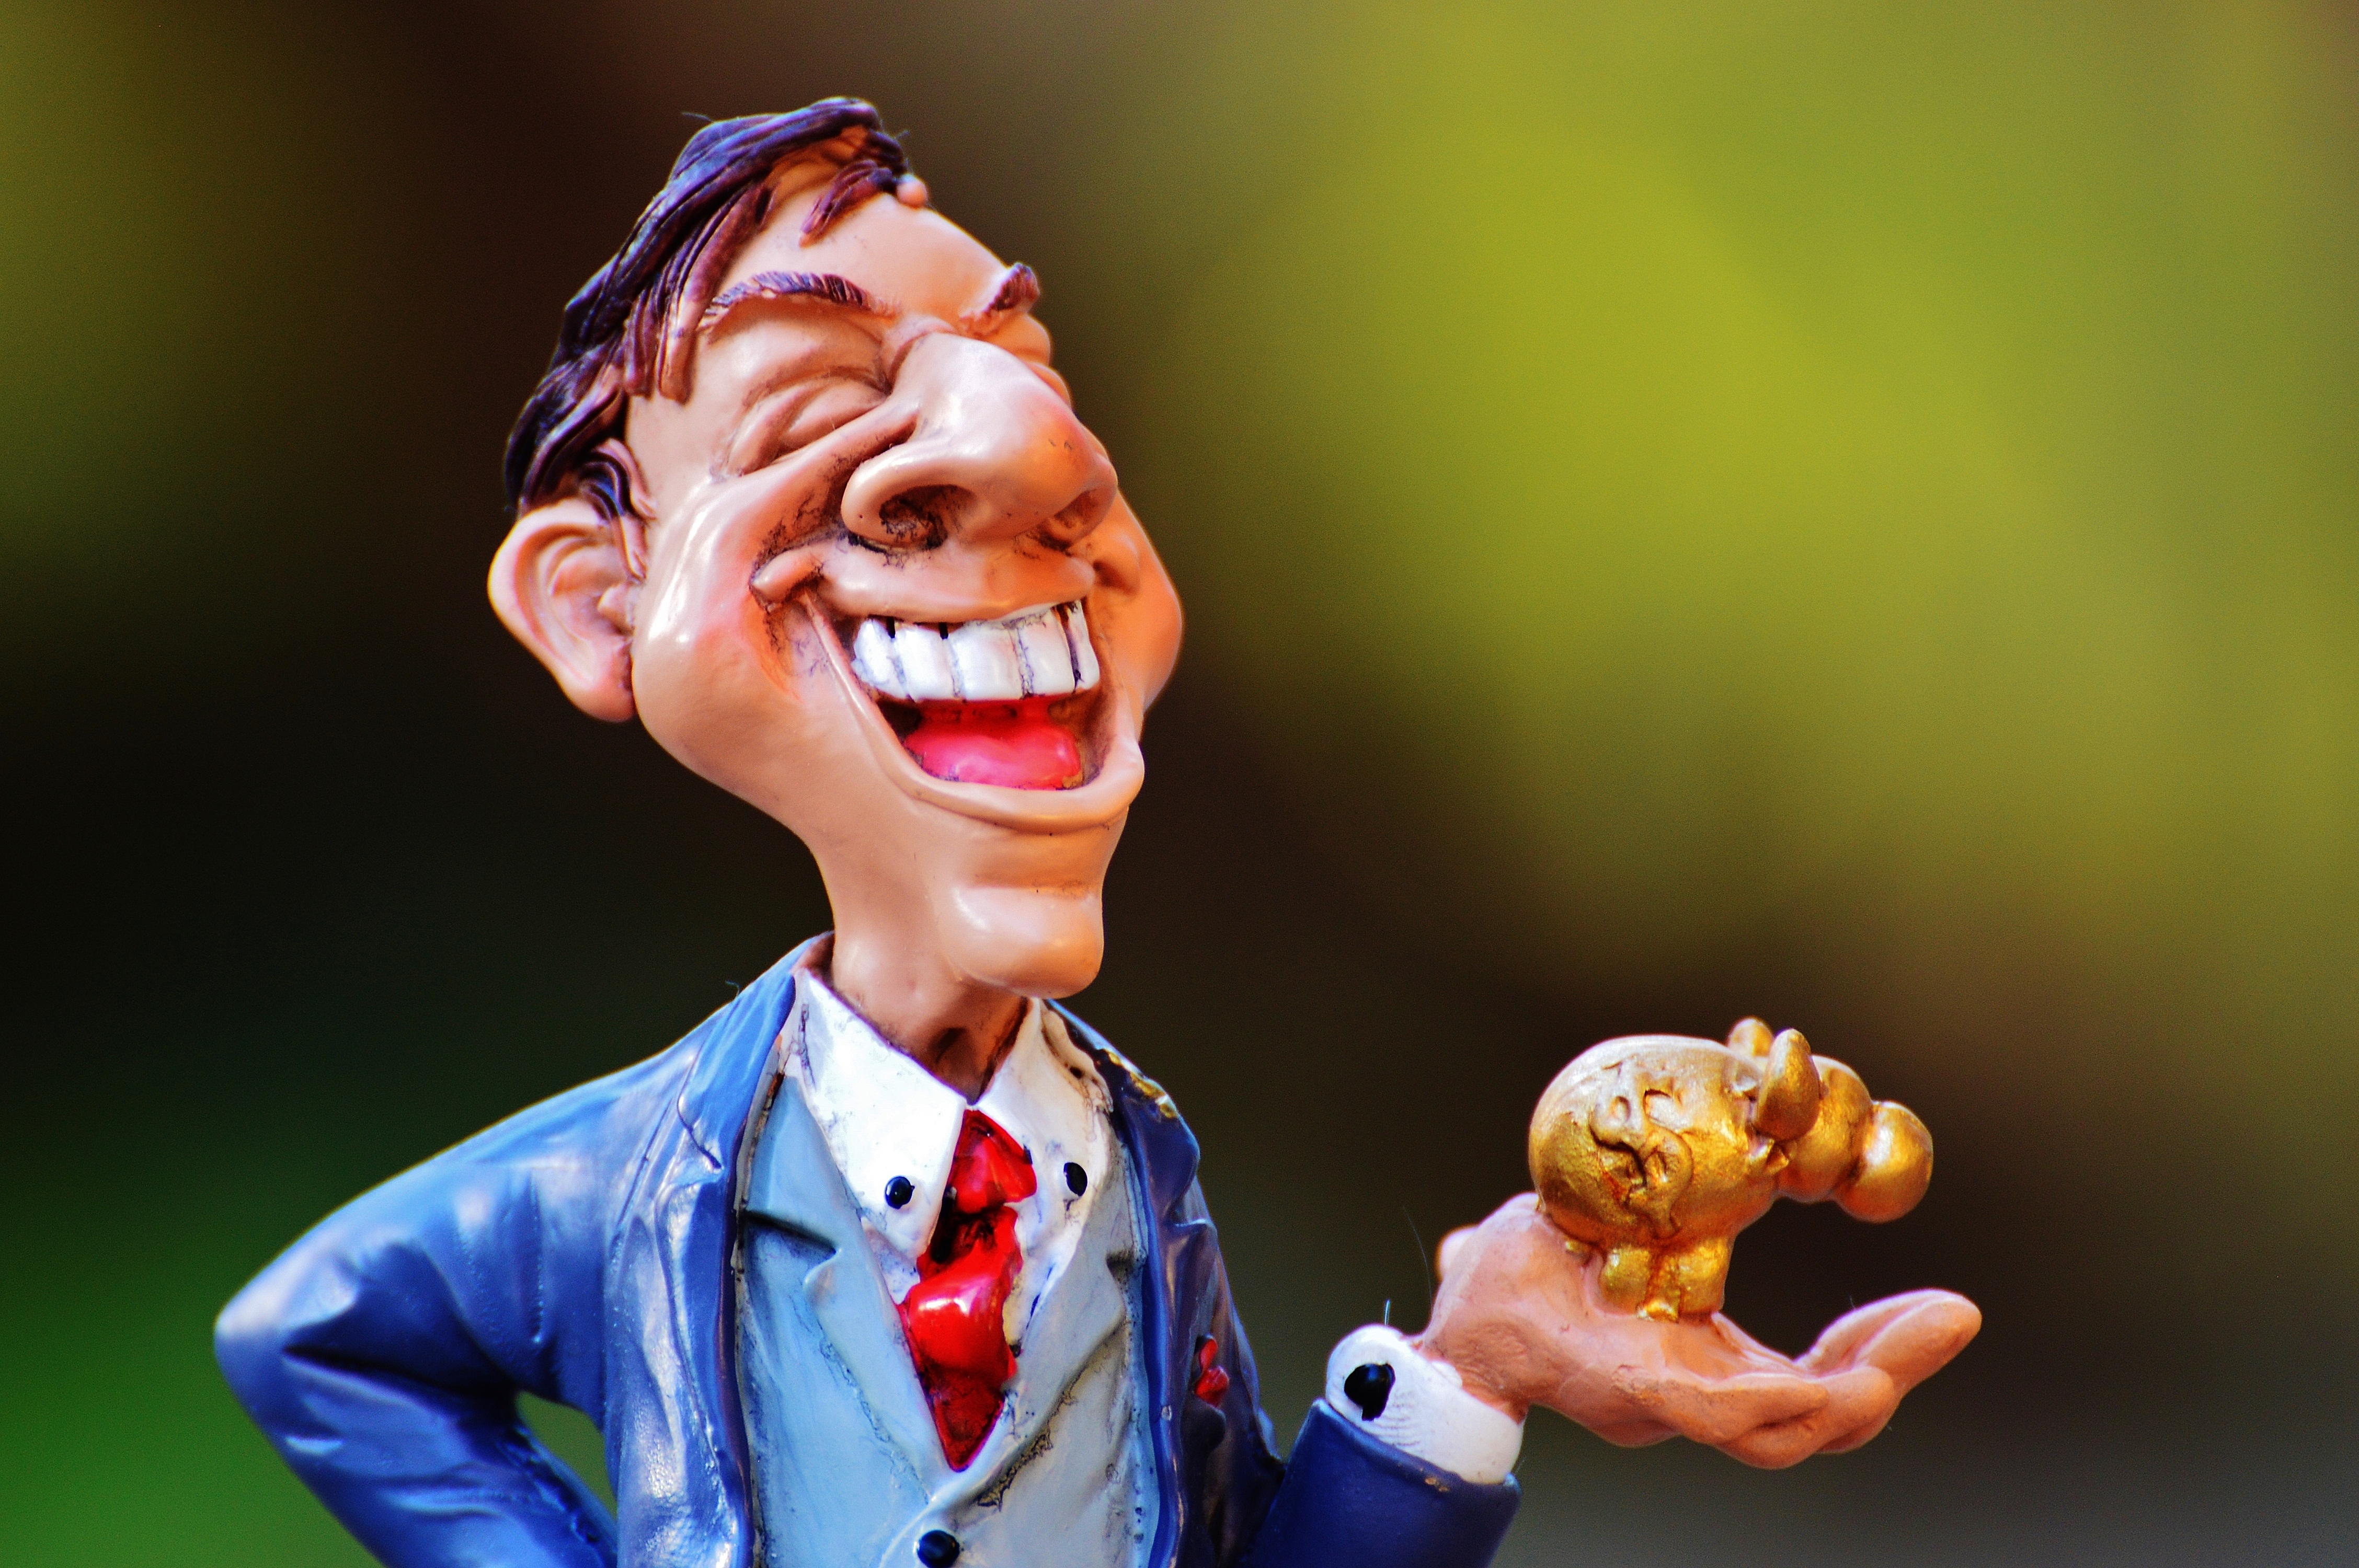
person, money, child, business, clown, singing, euro, merit, entertainment, businessman, finance, wealth, profit, performing arts, stock exchange, revenue, investments, speculate, stock broker, speculation, share price, capital market, musical theatre